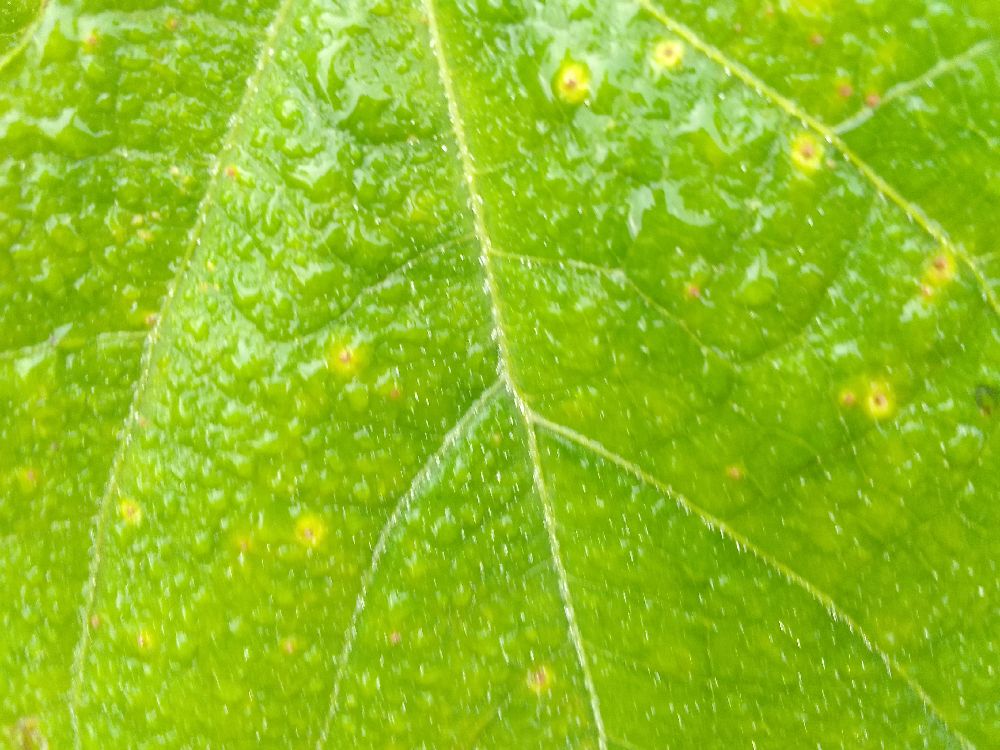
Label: rust